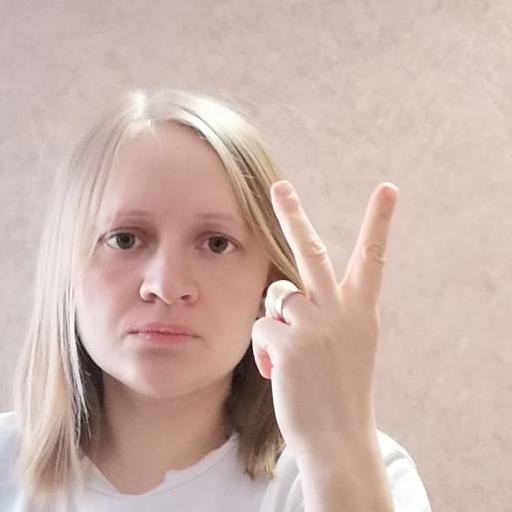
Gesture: peace_inverted